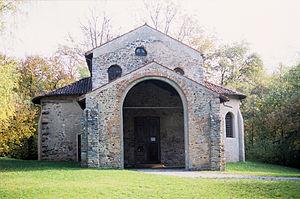
Art préroman ou plus souvent Architecture préromane sont des expressions employées pour désigner les œuvres construites durant la période qui s'étend entre la fin de l'art paléochrétien et les premiers arts romans vers l'an mille. La chute de l'Empire en Occident met fin à une certaine homogénéité architecturale, tandis que dans l'Empire romain d'Orient autour de Constantinople se développe l'art byzantin avec Justinien.